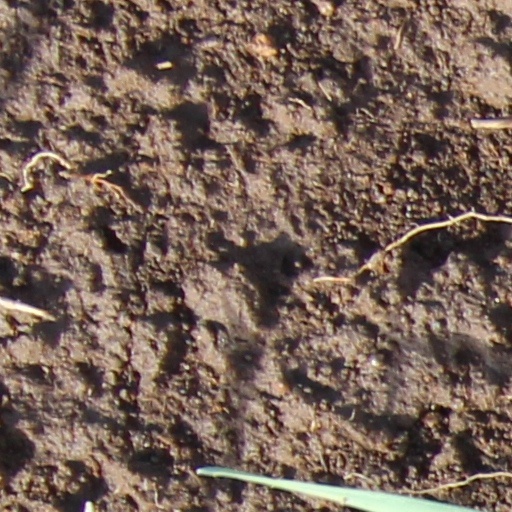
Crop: wheat